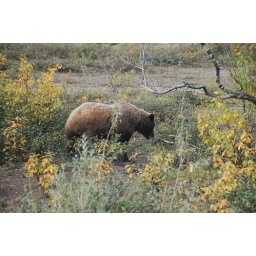
Denali National Park and Refuge: a brown bear near the road